Cop in the Hood

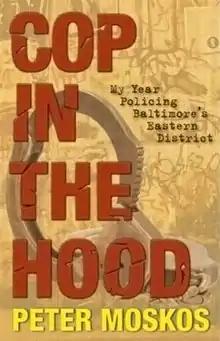

Cop in the Hood: My Year Policing Baltimore's Eastern District is a book written in 2008 by a former Baltimore police officer, Peter Moskos. In this book Peter describes his one-year working in Baltimore's Eastern District. Moskos, a Harvard graduate student raised in a white middle class liberal household, describes his first hand experiences with poverty and violent crime in Baltimore's roughest police district,